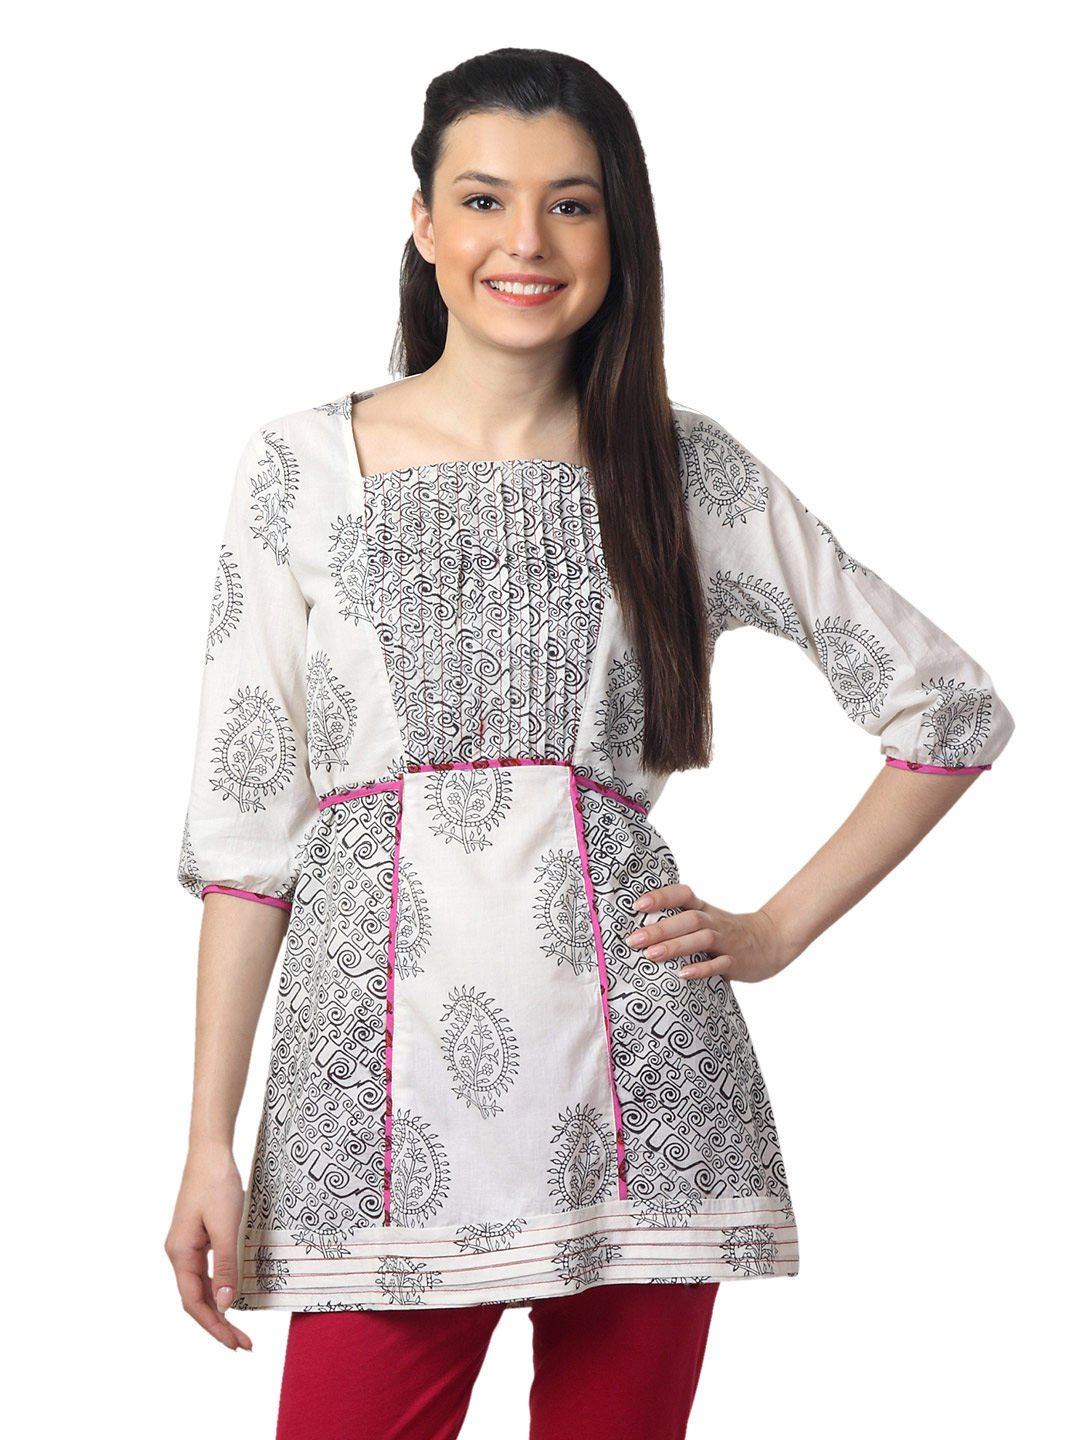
Mother Earth Women White Kurti
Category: Apparel / Topwear / Kurtis
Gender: Women
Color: White
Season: Summer 2012
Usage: Ethnic